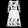
Label: Dress